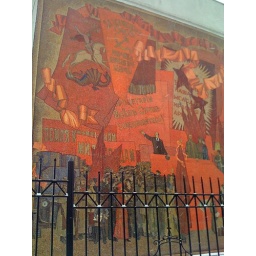
This mural covers a wall of the former KGB building in Barnaul. December 2009